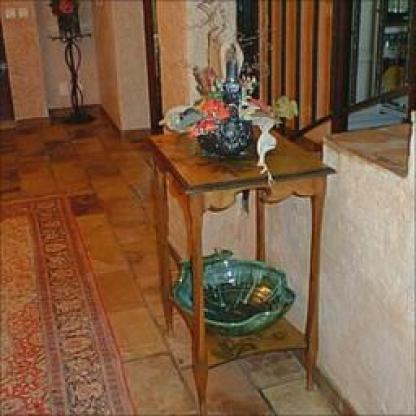
Scene: Indoor